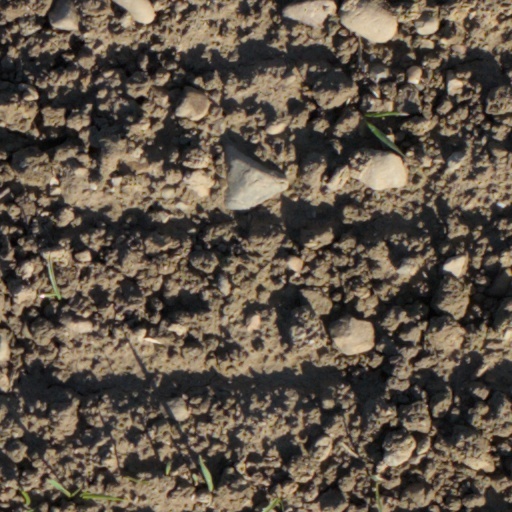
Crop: wheat